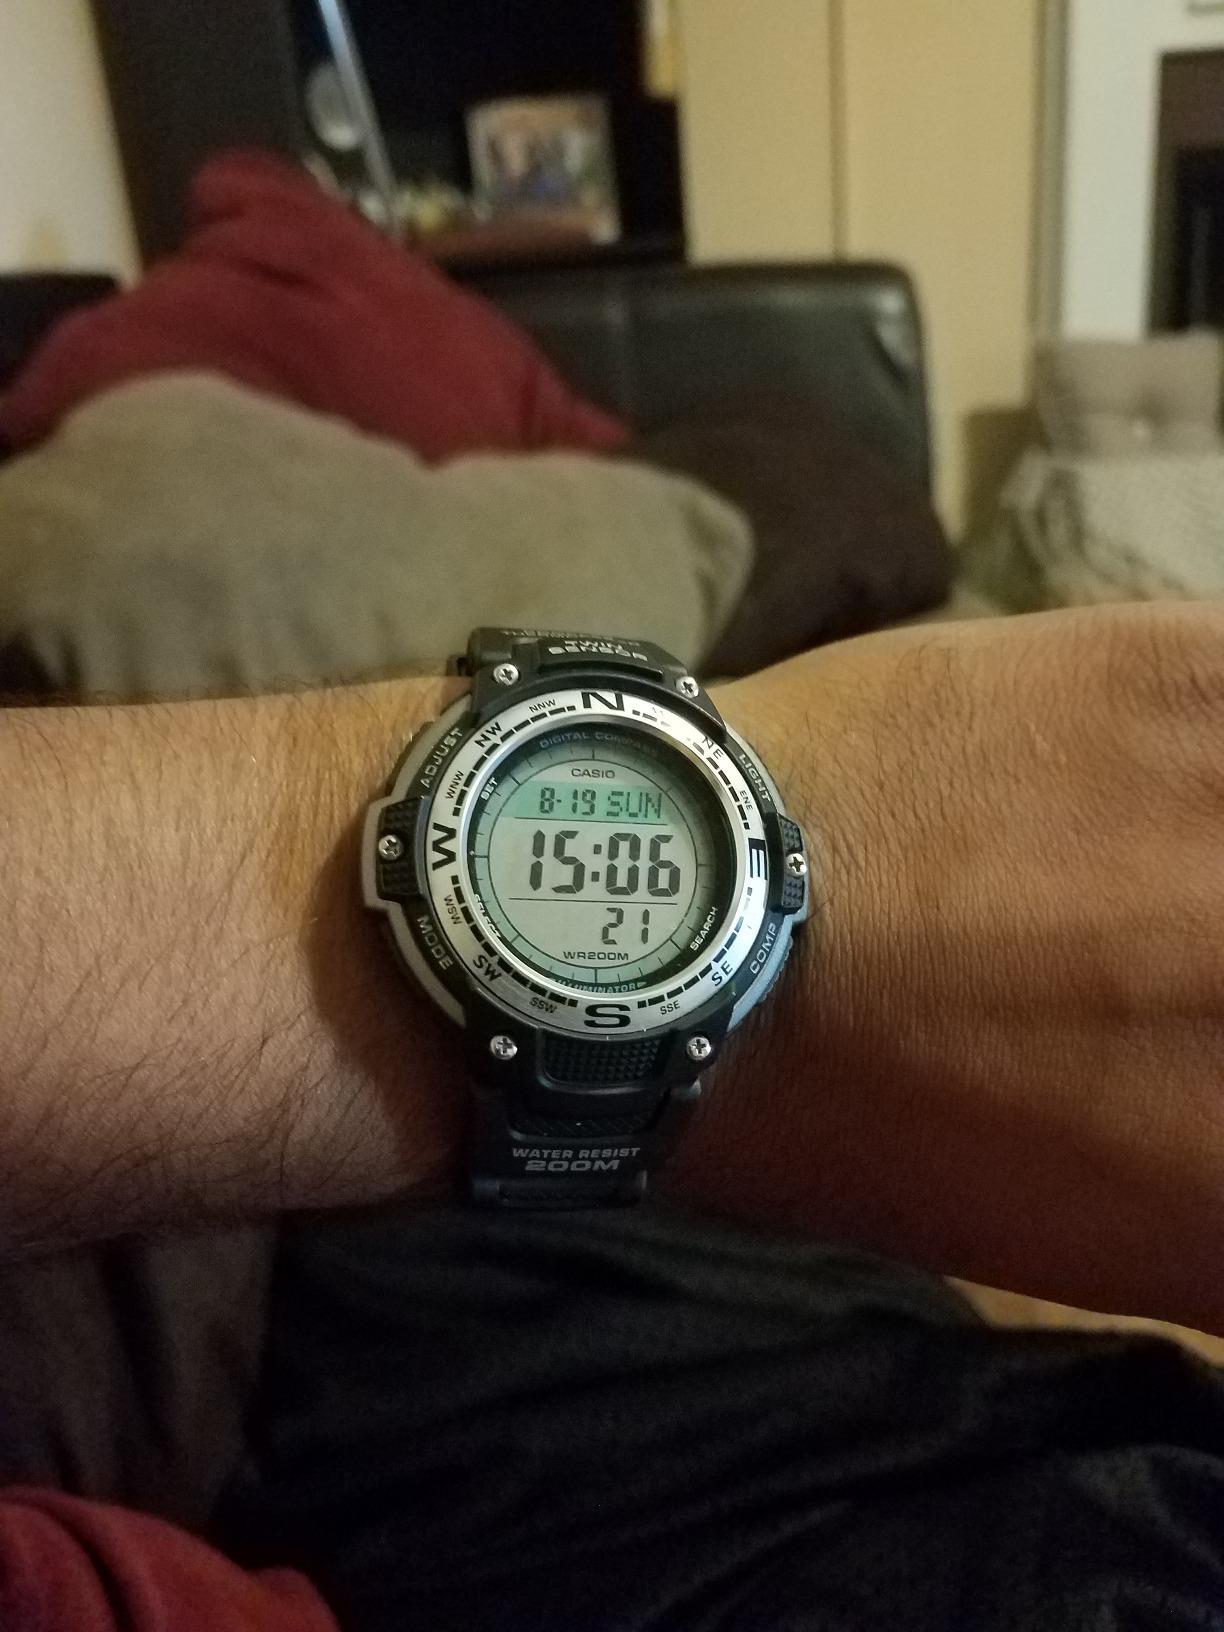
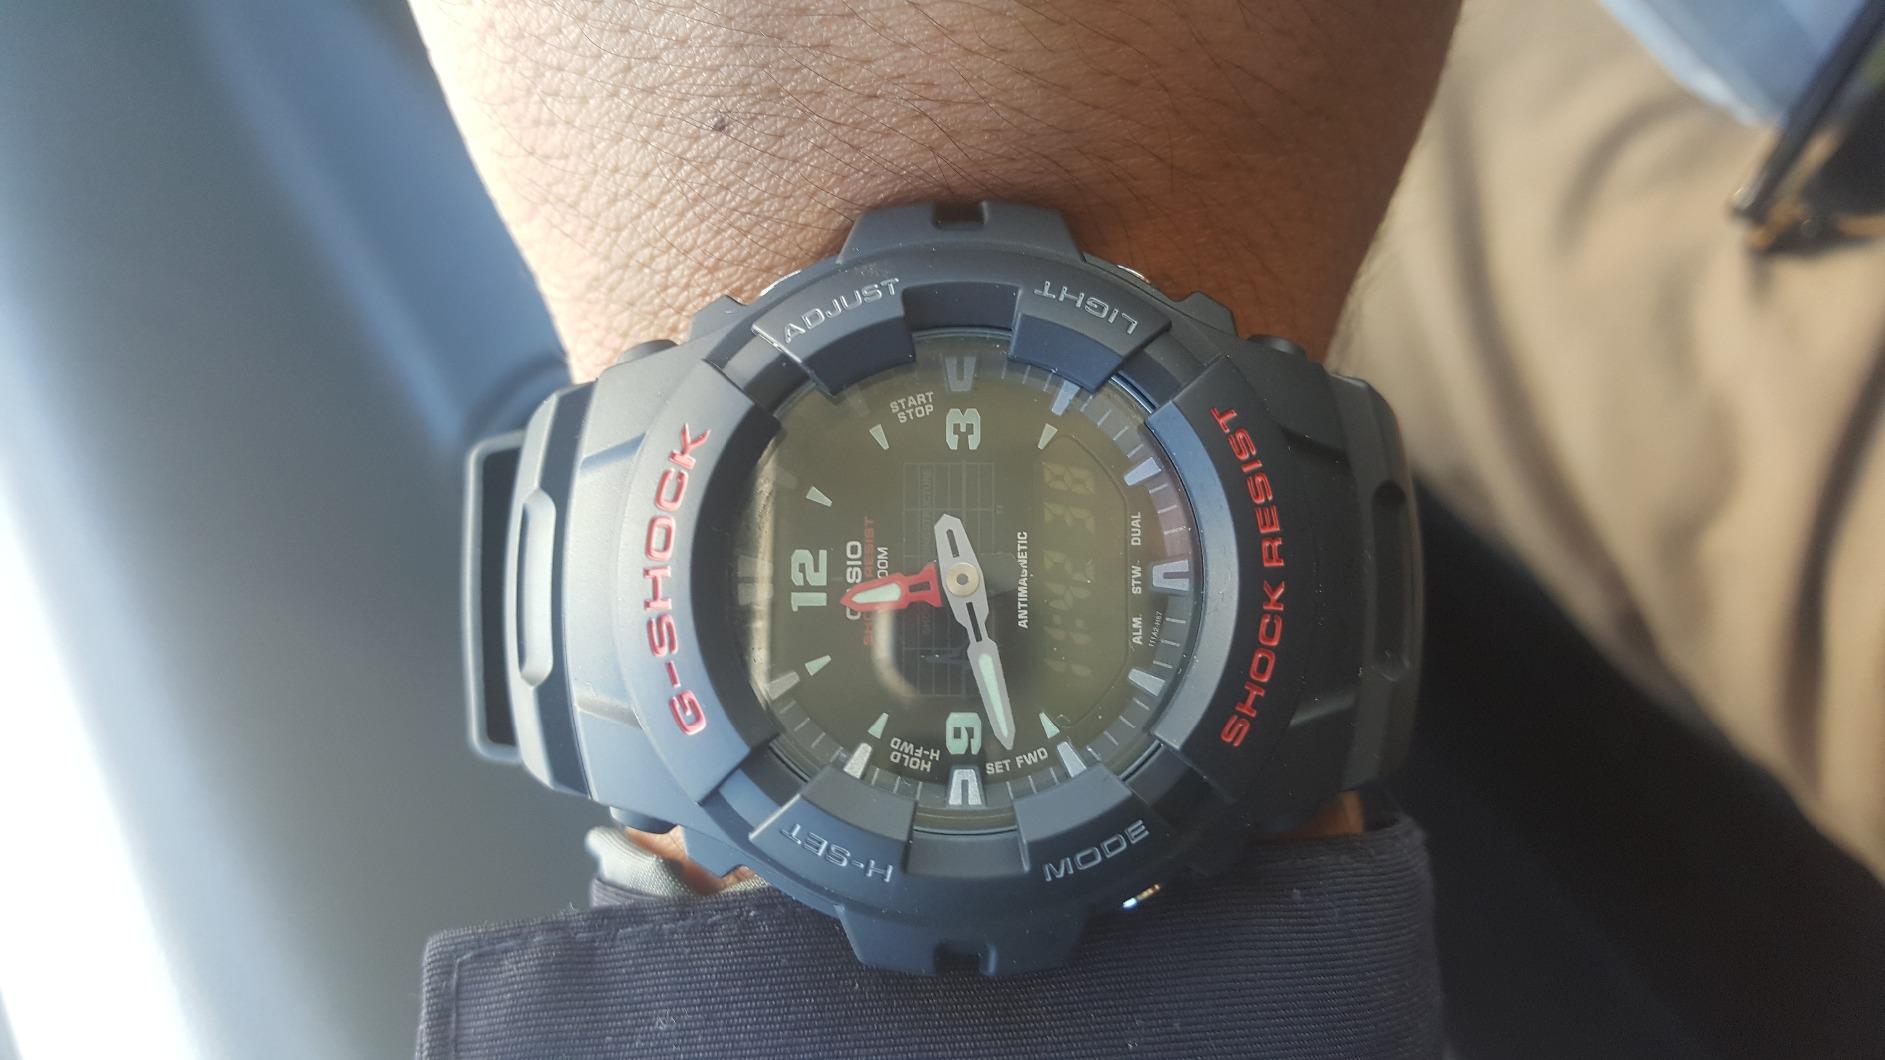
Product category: accessories_watch
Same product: no